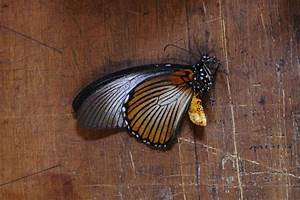
Label: butterfly